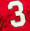
Number: 3